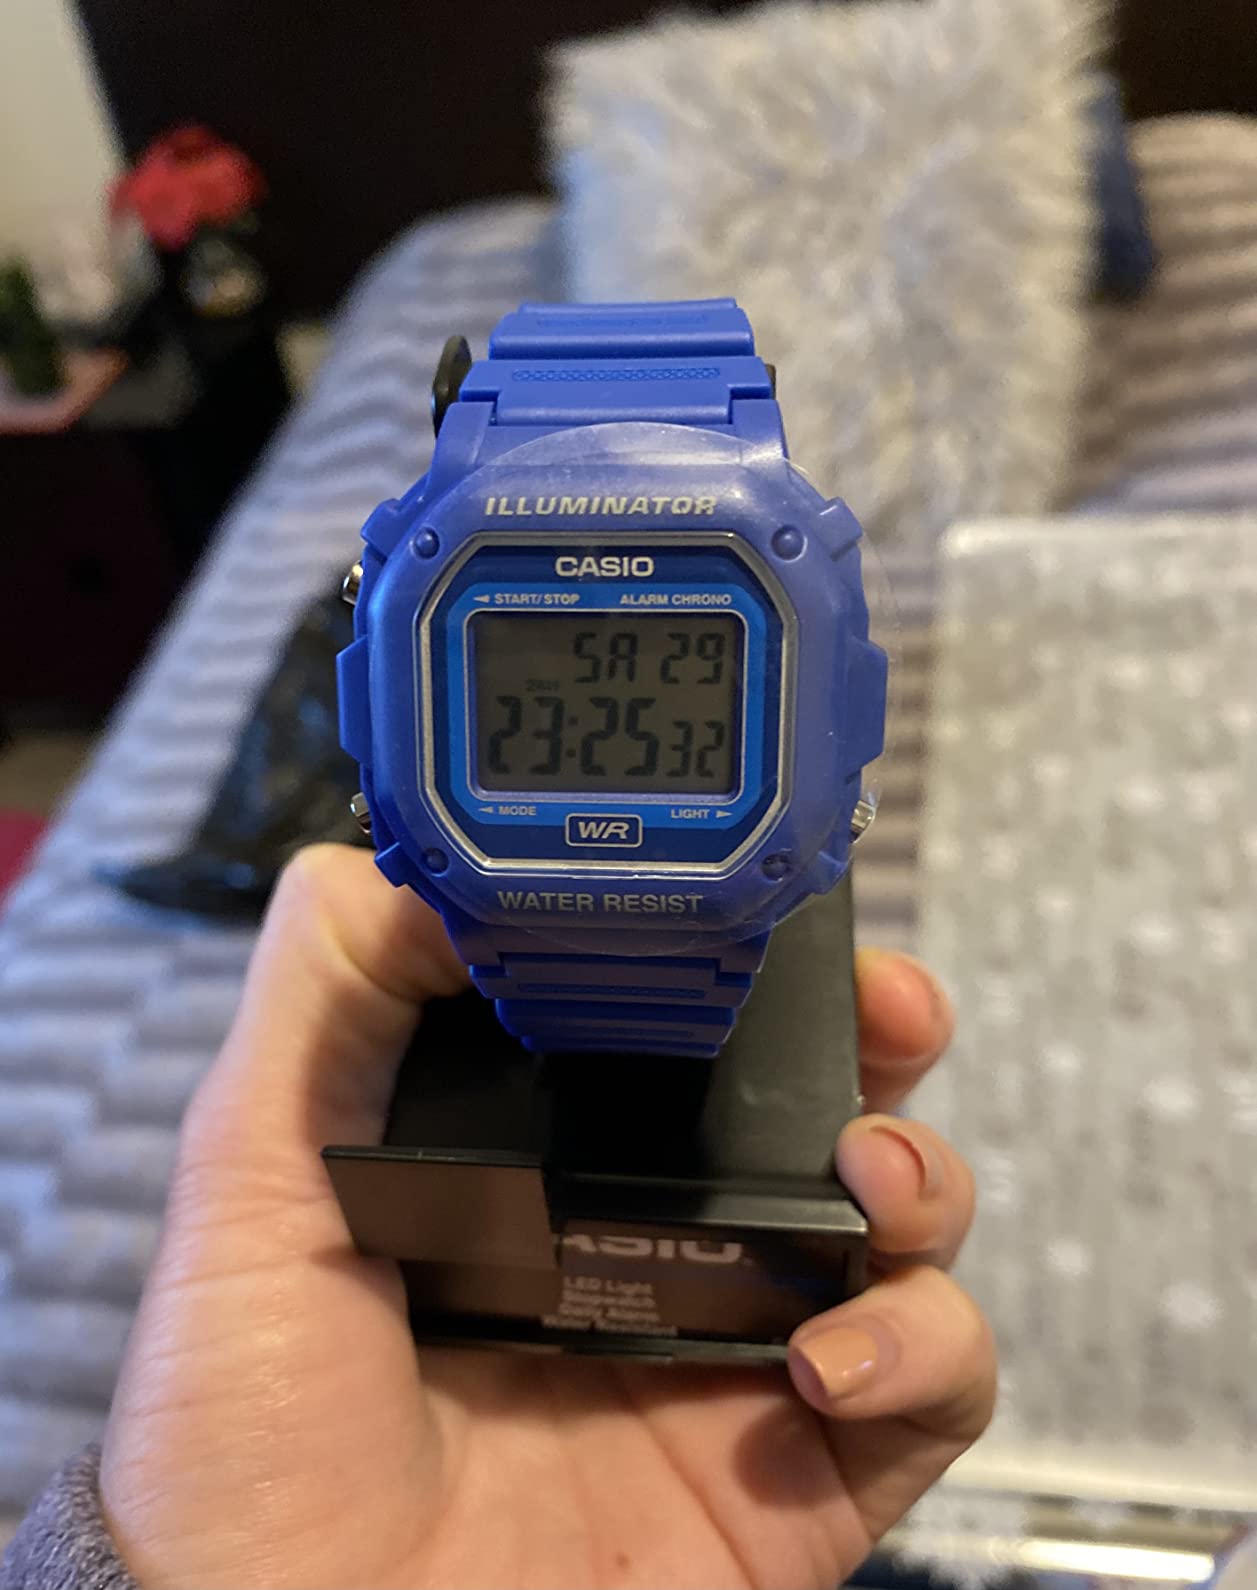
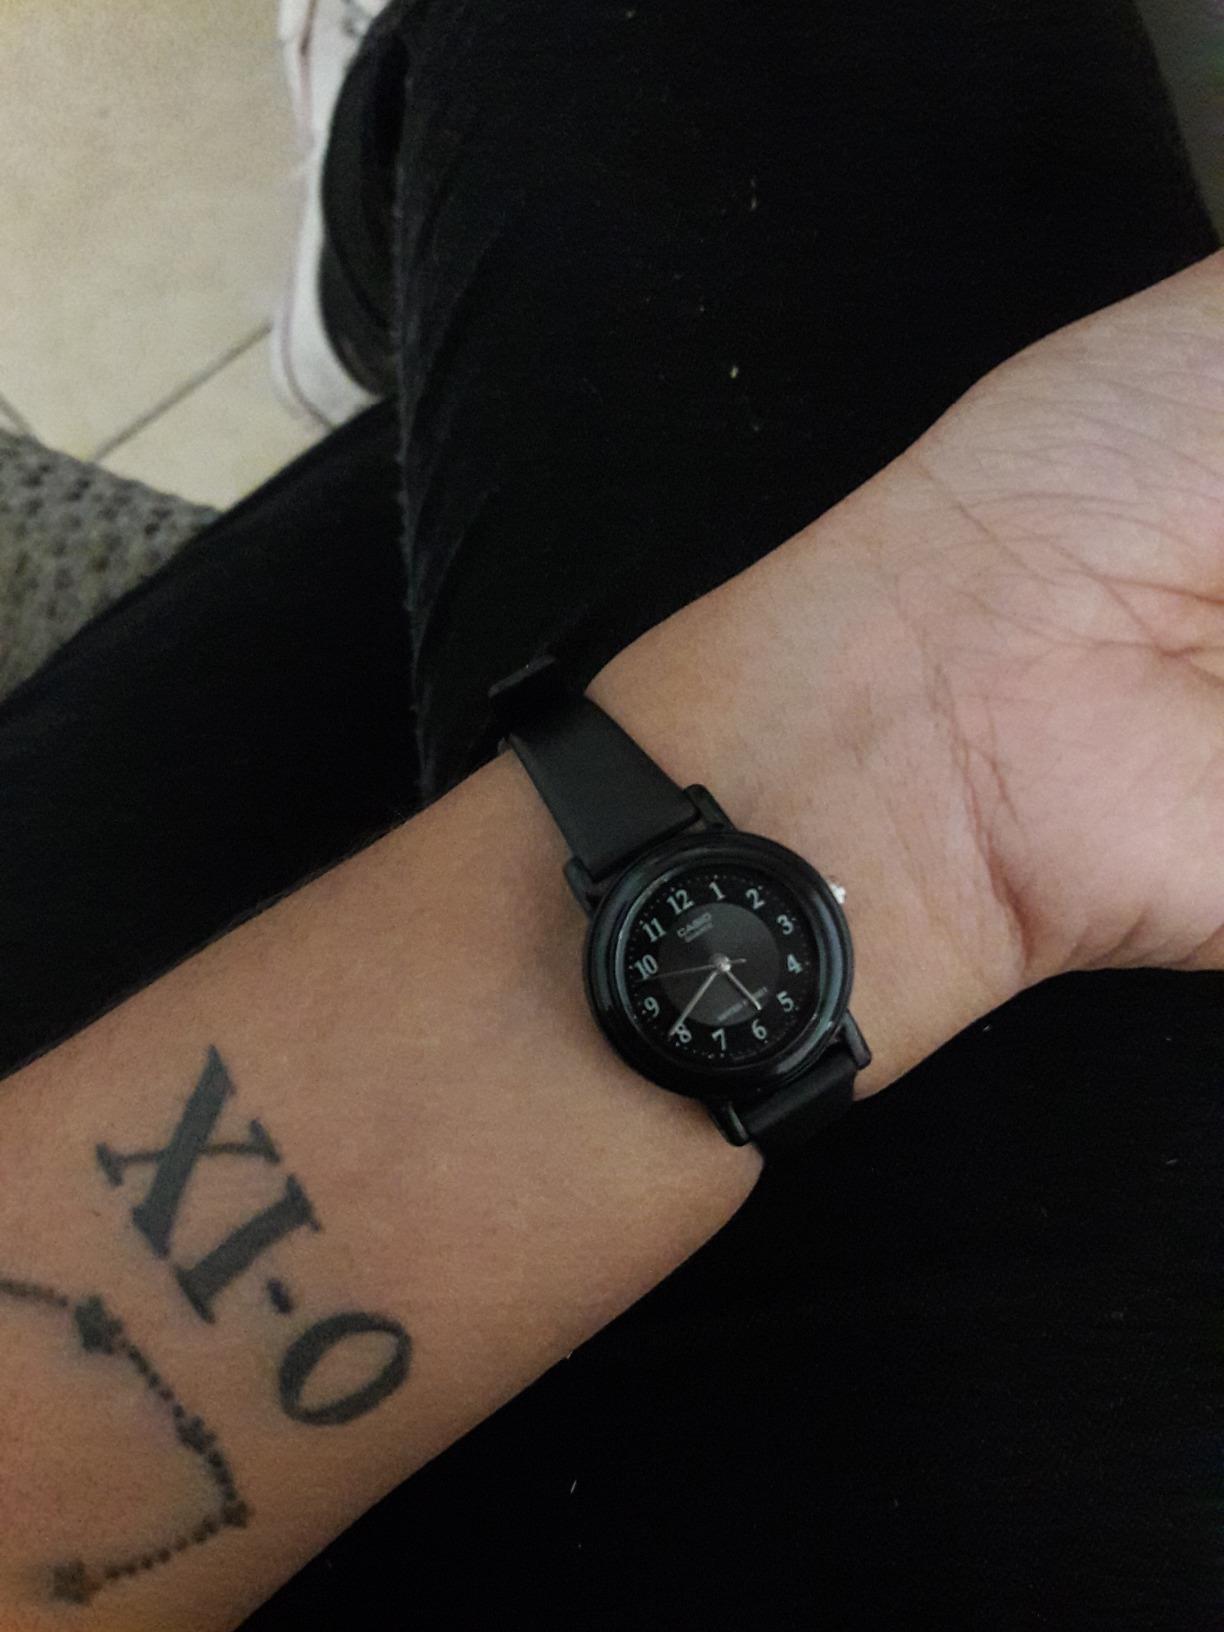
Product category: accessories_watch
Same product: no